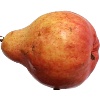
Label: Pear Red 1